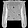
Label: Shirt